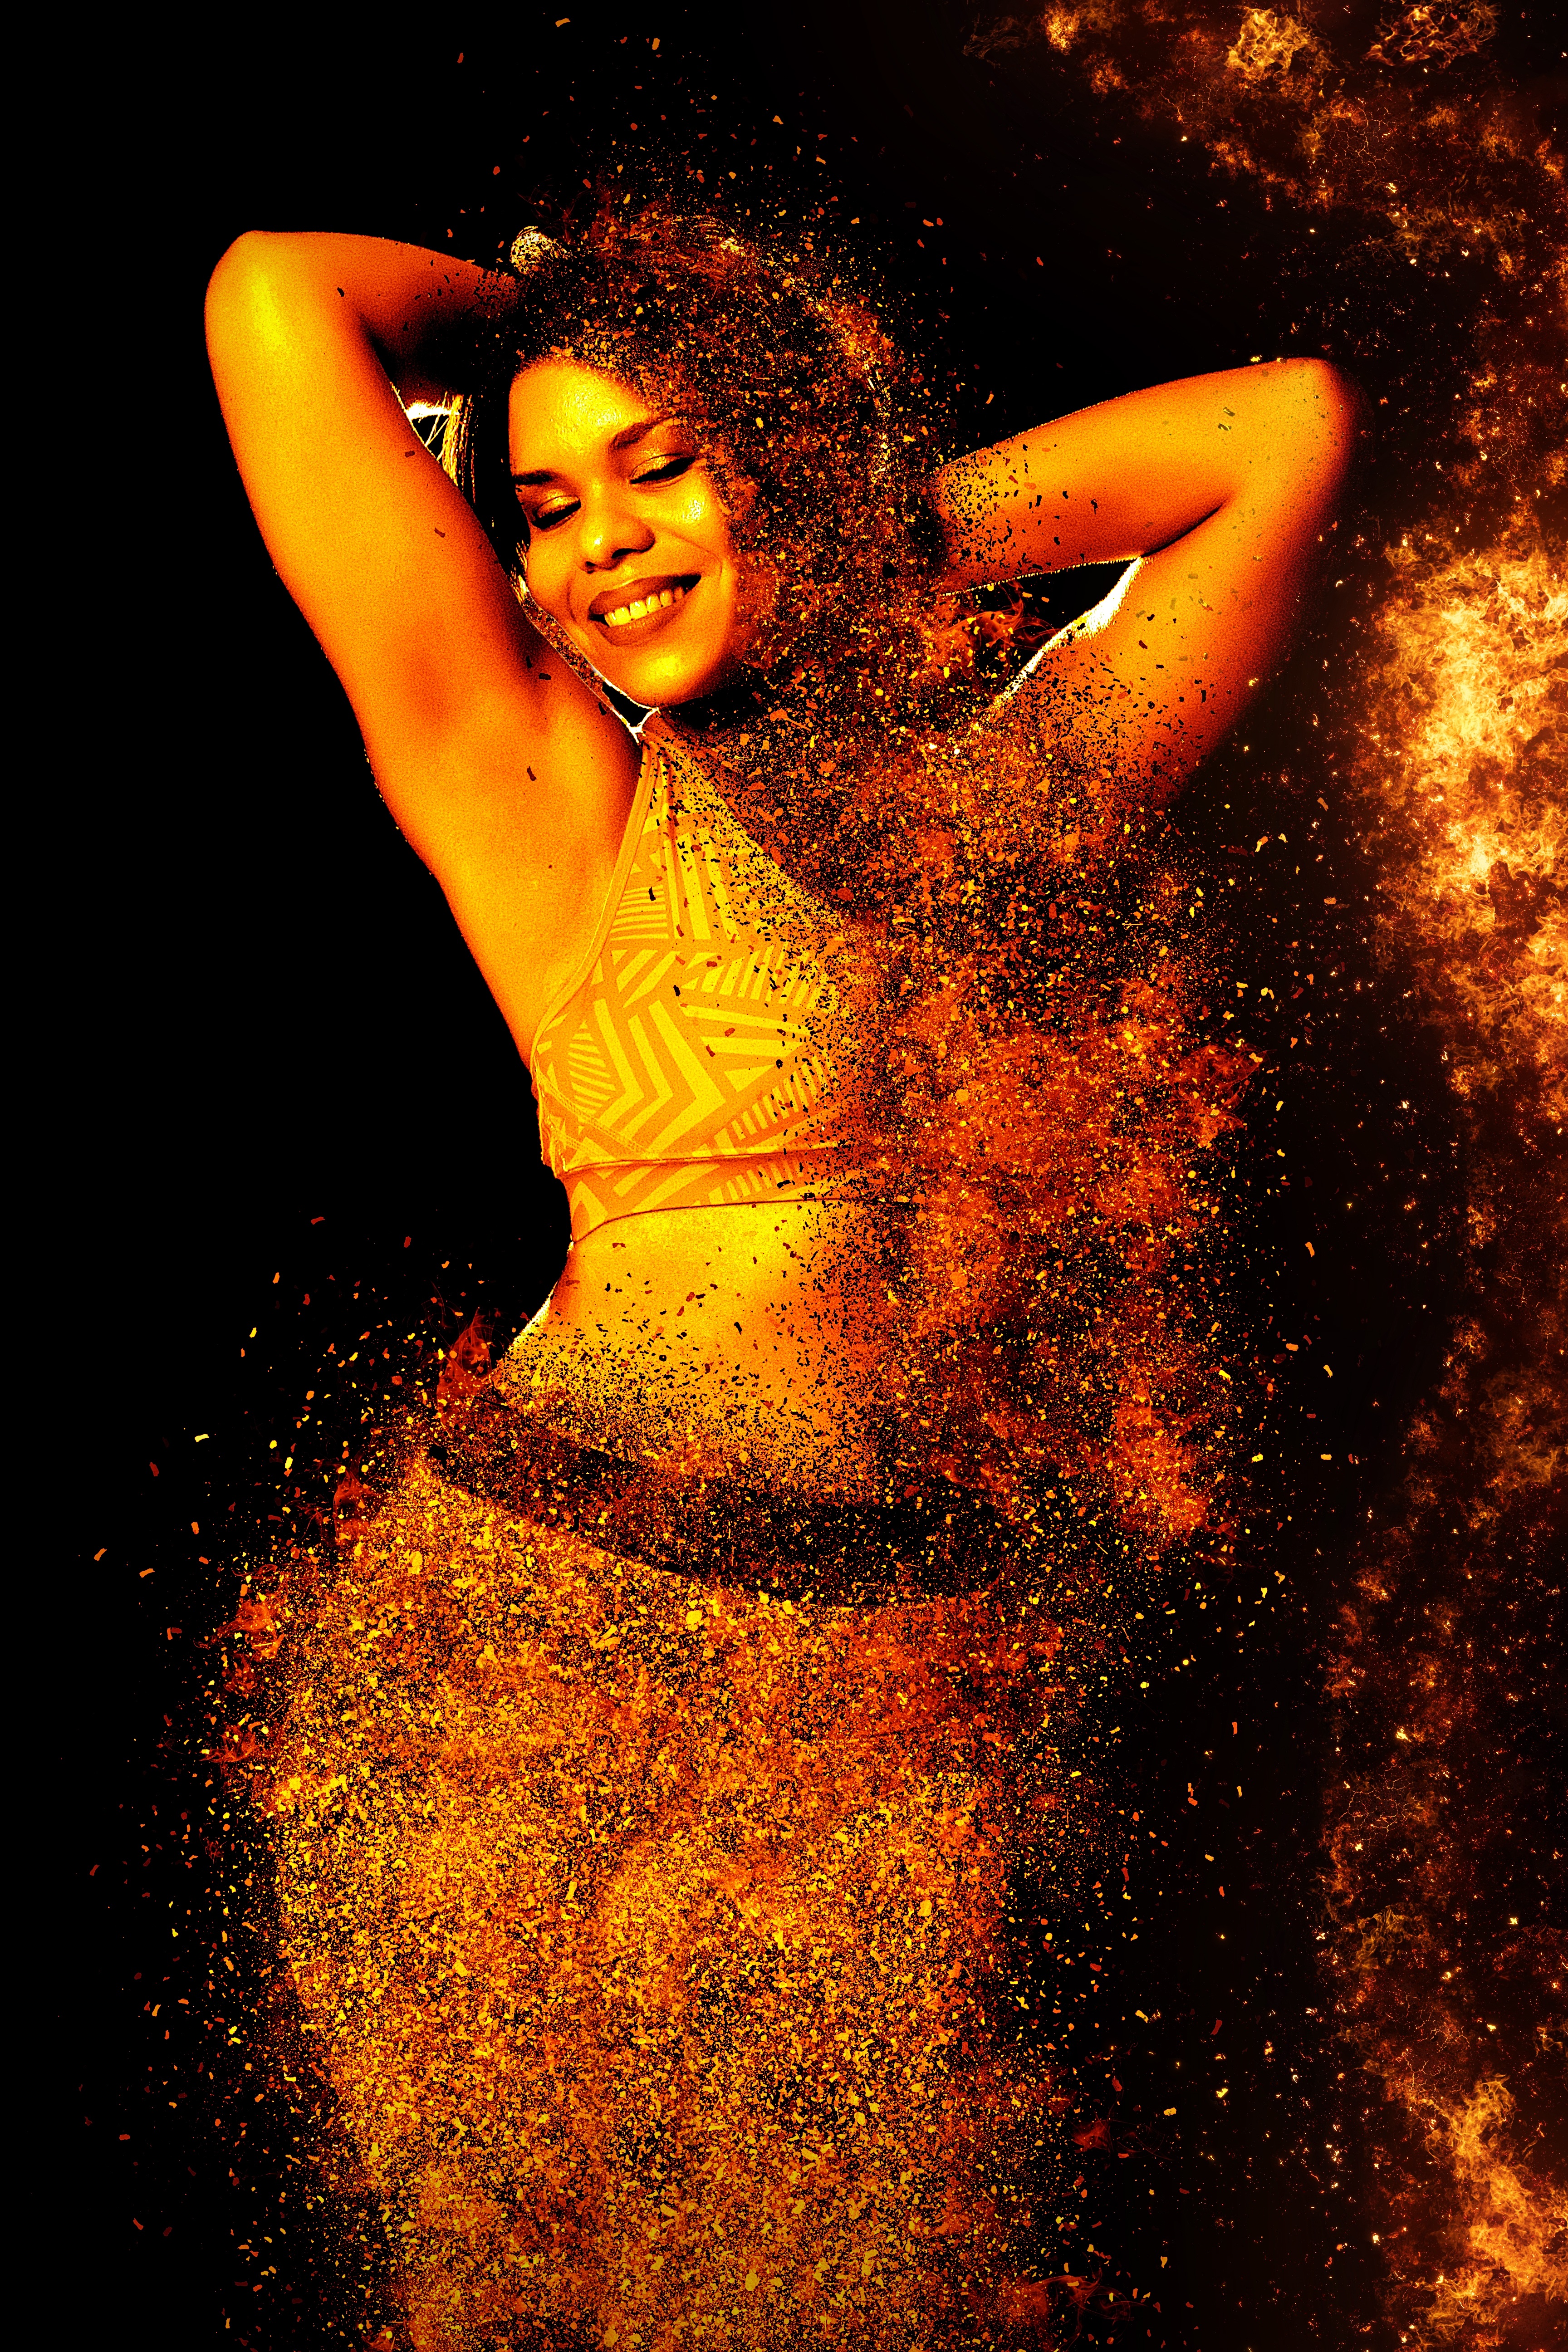
woman, sport, dance, training, flame, fire, sporty, figure, skin, beautiful, sexy, pretty, strong, force, trained, erotic, muscles